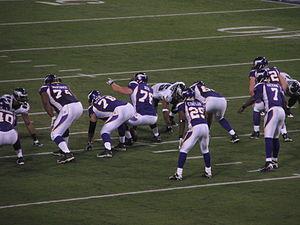
Chester Taylor est un joueur américain de football américain né le 22 septembre 1979 à River Rouge.